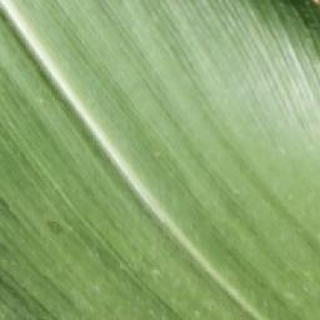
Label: healthy_corn